Jolly Fellows

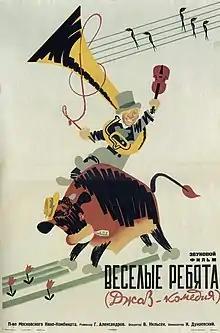
Theatrical release poster

Jolly Fellows, also translated as Happy-Go-Lucky Guys, Moscow Laughs and Jazz Comedy, is a 1934 Soviet musical film, directed by Grigori Aleksandrov and starring his wife Lyubov Orlova, a gifted singer and the first recognized star of Soviet cinema.